Timeline (video game)

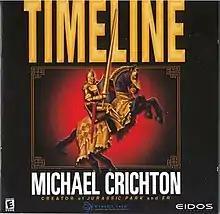
Cover art by Michel Bohbot

Timeline is a 2000 adventure/puzzle video game published by Eidos Interactive for Microsoft Windows. The game was developed by author Michael Crichton's Timeline Computer Entertainment (initially formed as Timeline Studios), and is based on Crichton's 1999 novel of the same name. Crichton was directly involved in the game's creation.